Landing Vehicle, Tracked

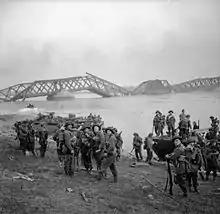
Soldiers of the Cheshire regiment ferried across the Rhine near the Wesel railway bridge.

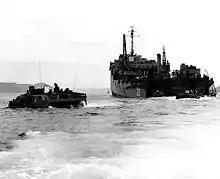
LVTs embarking Royal Marine commandos leave the dock landing ship USS "Fort Marion" for the beach at Sorye Dong, North Korea, on 7 April 1951.

In Europe, LVTs were mainly used for landings and river crossing operations as well as assaults in swampy zones. By the end of 1943, 200 LVT-1s had been delivered to the British Army for training in preparation for future operations in Europe. The U.S., British, and Canadian armies used the Buffalo in the 1944 Battle of the Scheldt in the Low Countries, during Operation Plunder crossing of the Rhine in March 1945, along the Po River in Italy, across the river Elbe, and in a number of other river crossing operations.